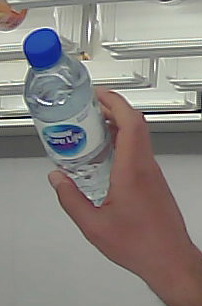
Product: nestle_water